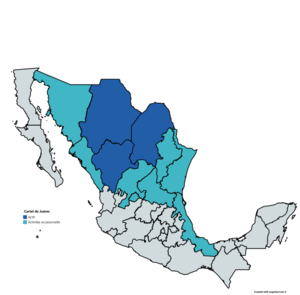
Cartel de Juárez activity maps
Le cartel de Juárez, ou organisation de Vicente Carrillo Fuentes, est un cartel de la drogue mexicain, basé à Ciudad Juárez où il s'oppose violemment au cartel de Sinaloa, disposant pour ce faire d'une organisation paramilitaire, La Línea, qui emploie des ex-policiers ainsi que des policiers encore en activité.